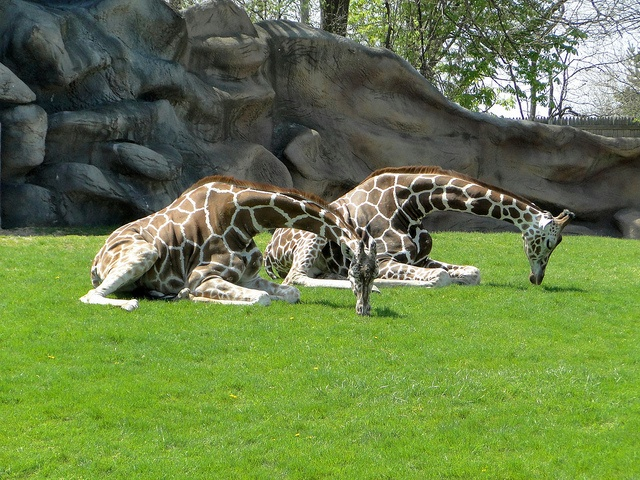
Two giraffes sleep with their faces resting on the ground.
Two giraffes sitting down while grazing on green grass.
Two giraffes sit in the grass eating.
Two Giraffes are sitting down eating the grass.
Two giraffes are laying in the grass eating it.